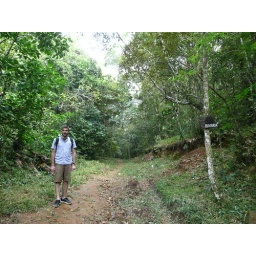
Hiking in the cloud forest in Selva Negra, Nicaragua